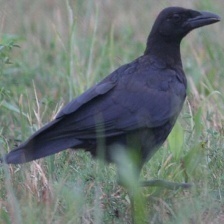
Species: CROW
Scientific name: CORVUS